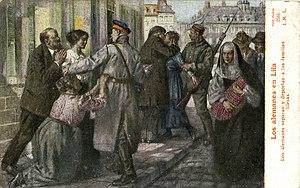
Les Allemands à Lille – ""Les Allemands séparent et déportent les familles lilloises"". Date
De 1914 à 1918, la population de la partie du nord et de l’est de la France sous domination allemande à l’arrière du front, subit une occupation très dure marquée par la sous-alimentation, le travail forcé, les réquisitions et les exactions de l’ennemi.